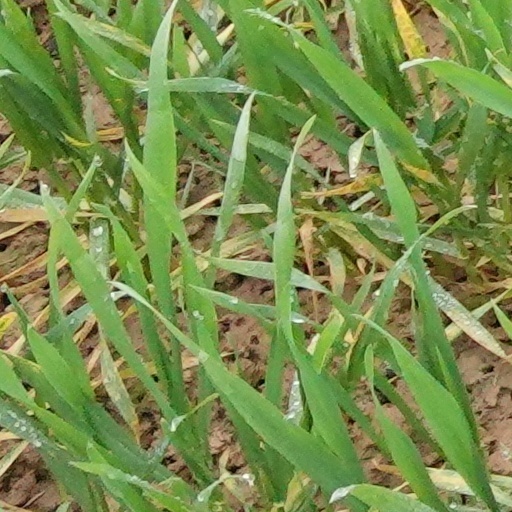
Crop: wheat